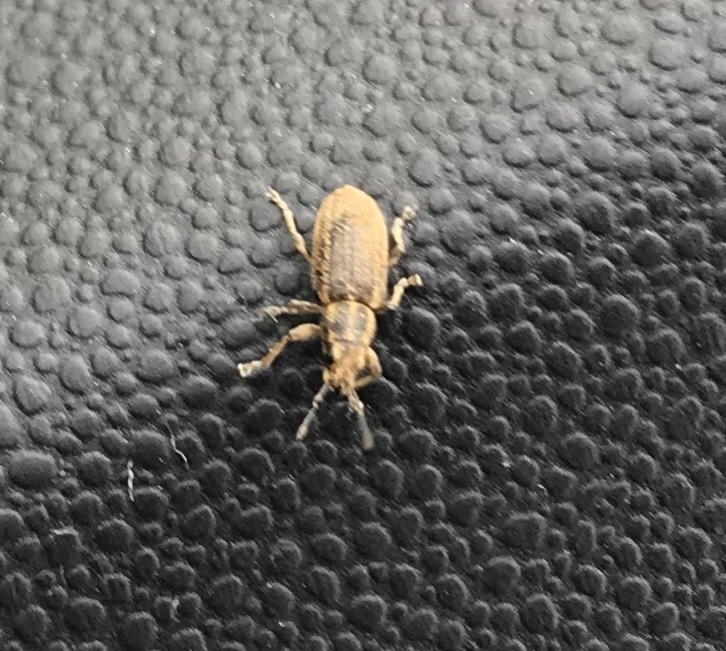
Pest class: pea_leaf_weevil